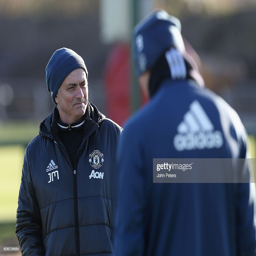
soccer player in action during a first team training session .